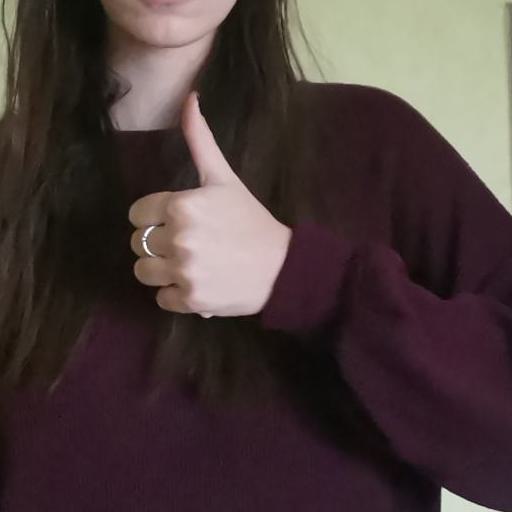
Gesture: like